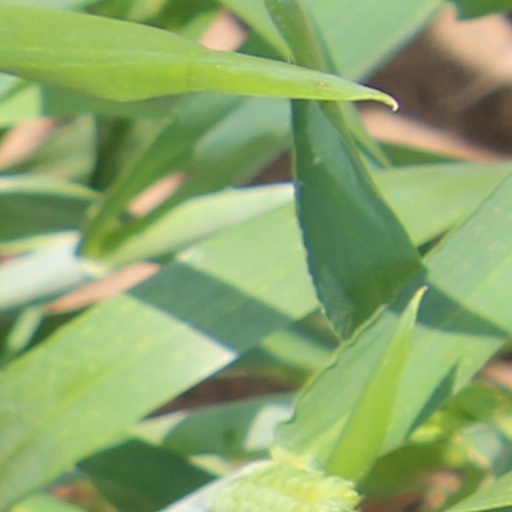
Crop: wheat